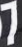
Number: 7